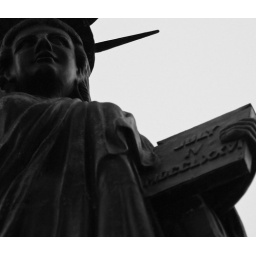
I lift my lamp beside the golden door